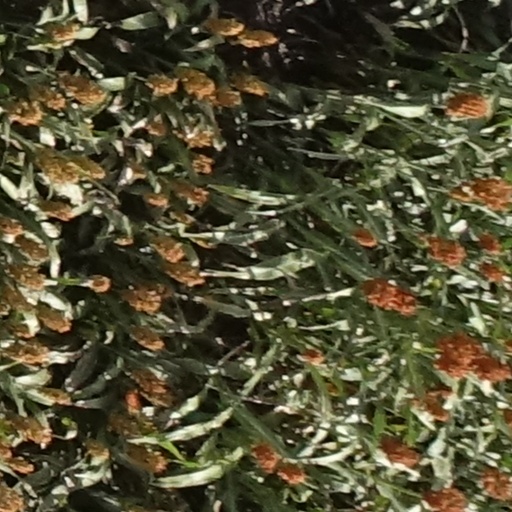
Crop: sorghum